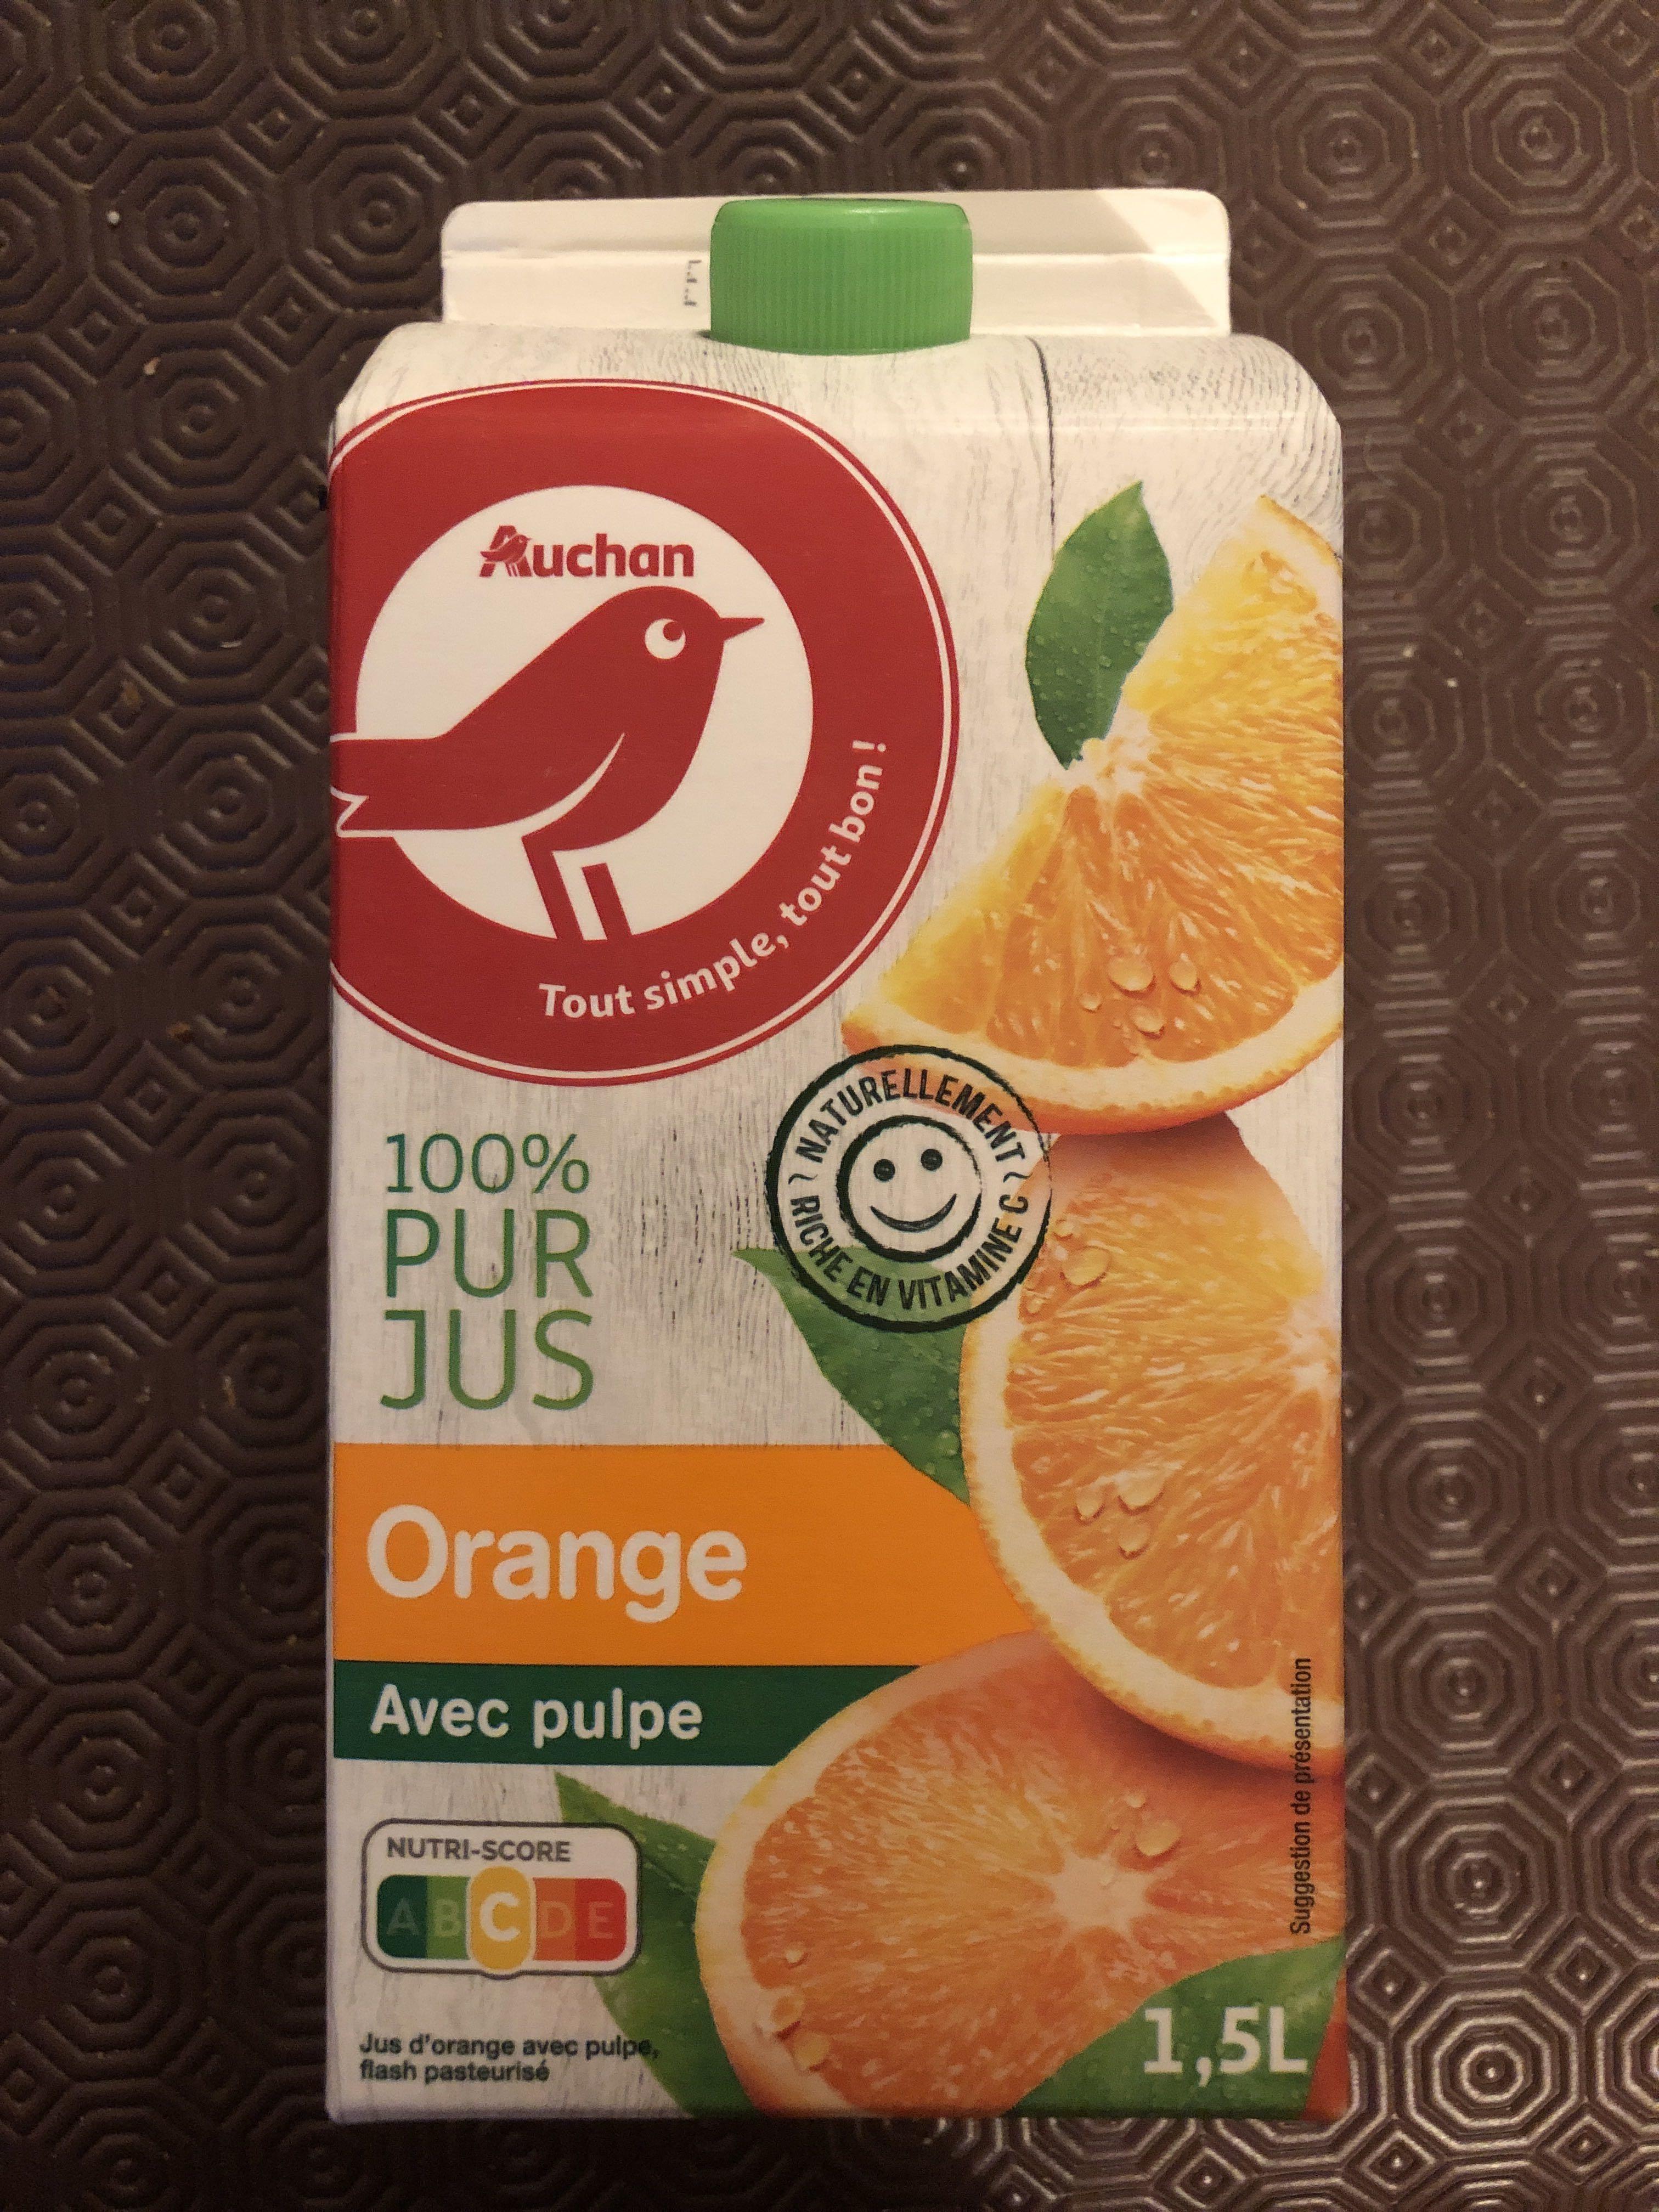
Nutri-Score label: nutriscore-c